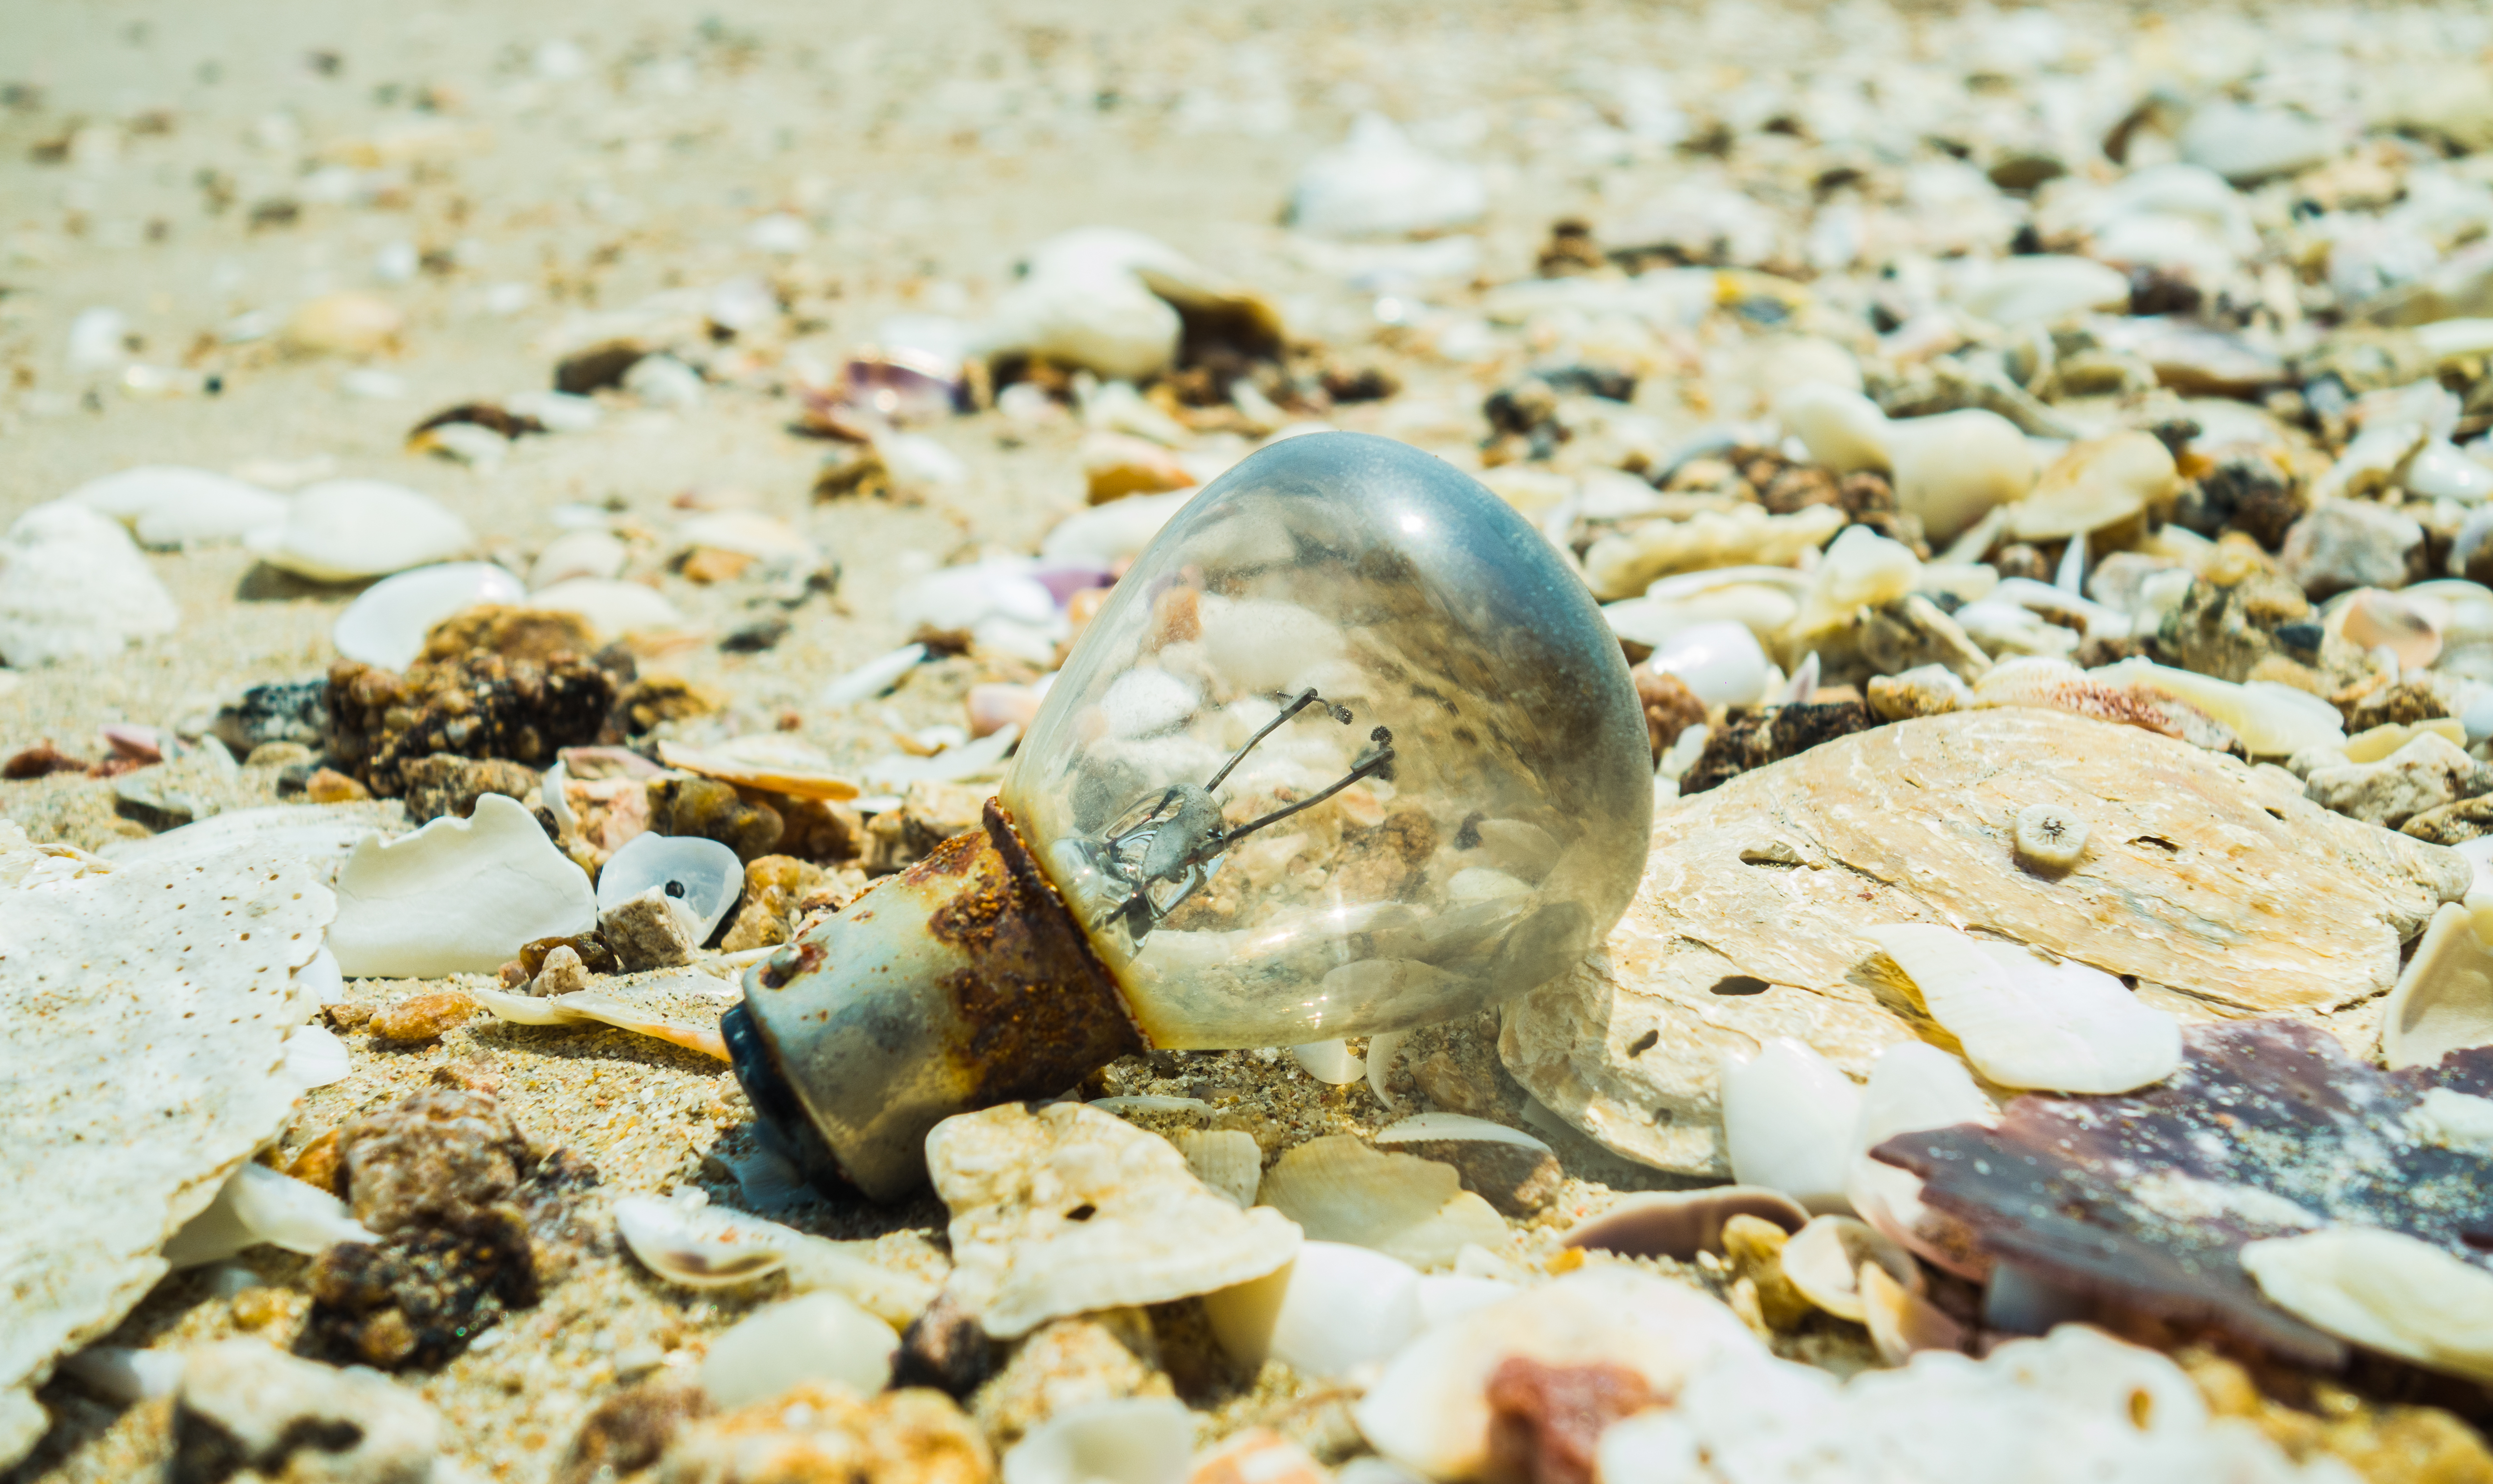
view, shell, pebble, organism, sand, rock, clam, gravel, bivalve, waste, natural material